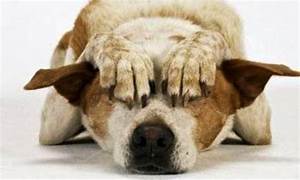
Label: cane